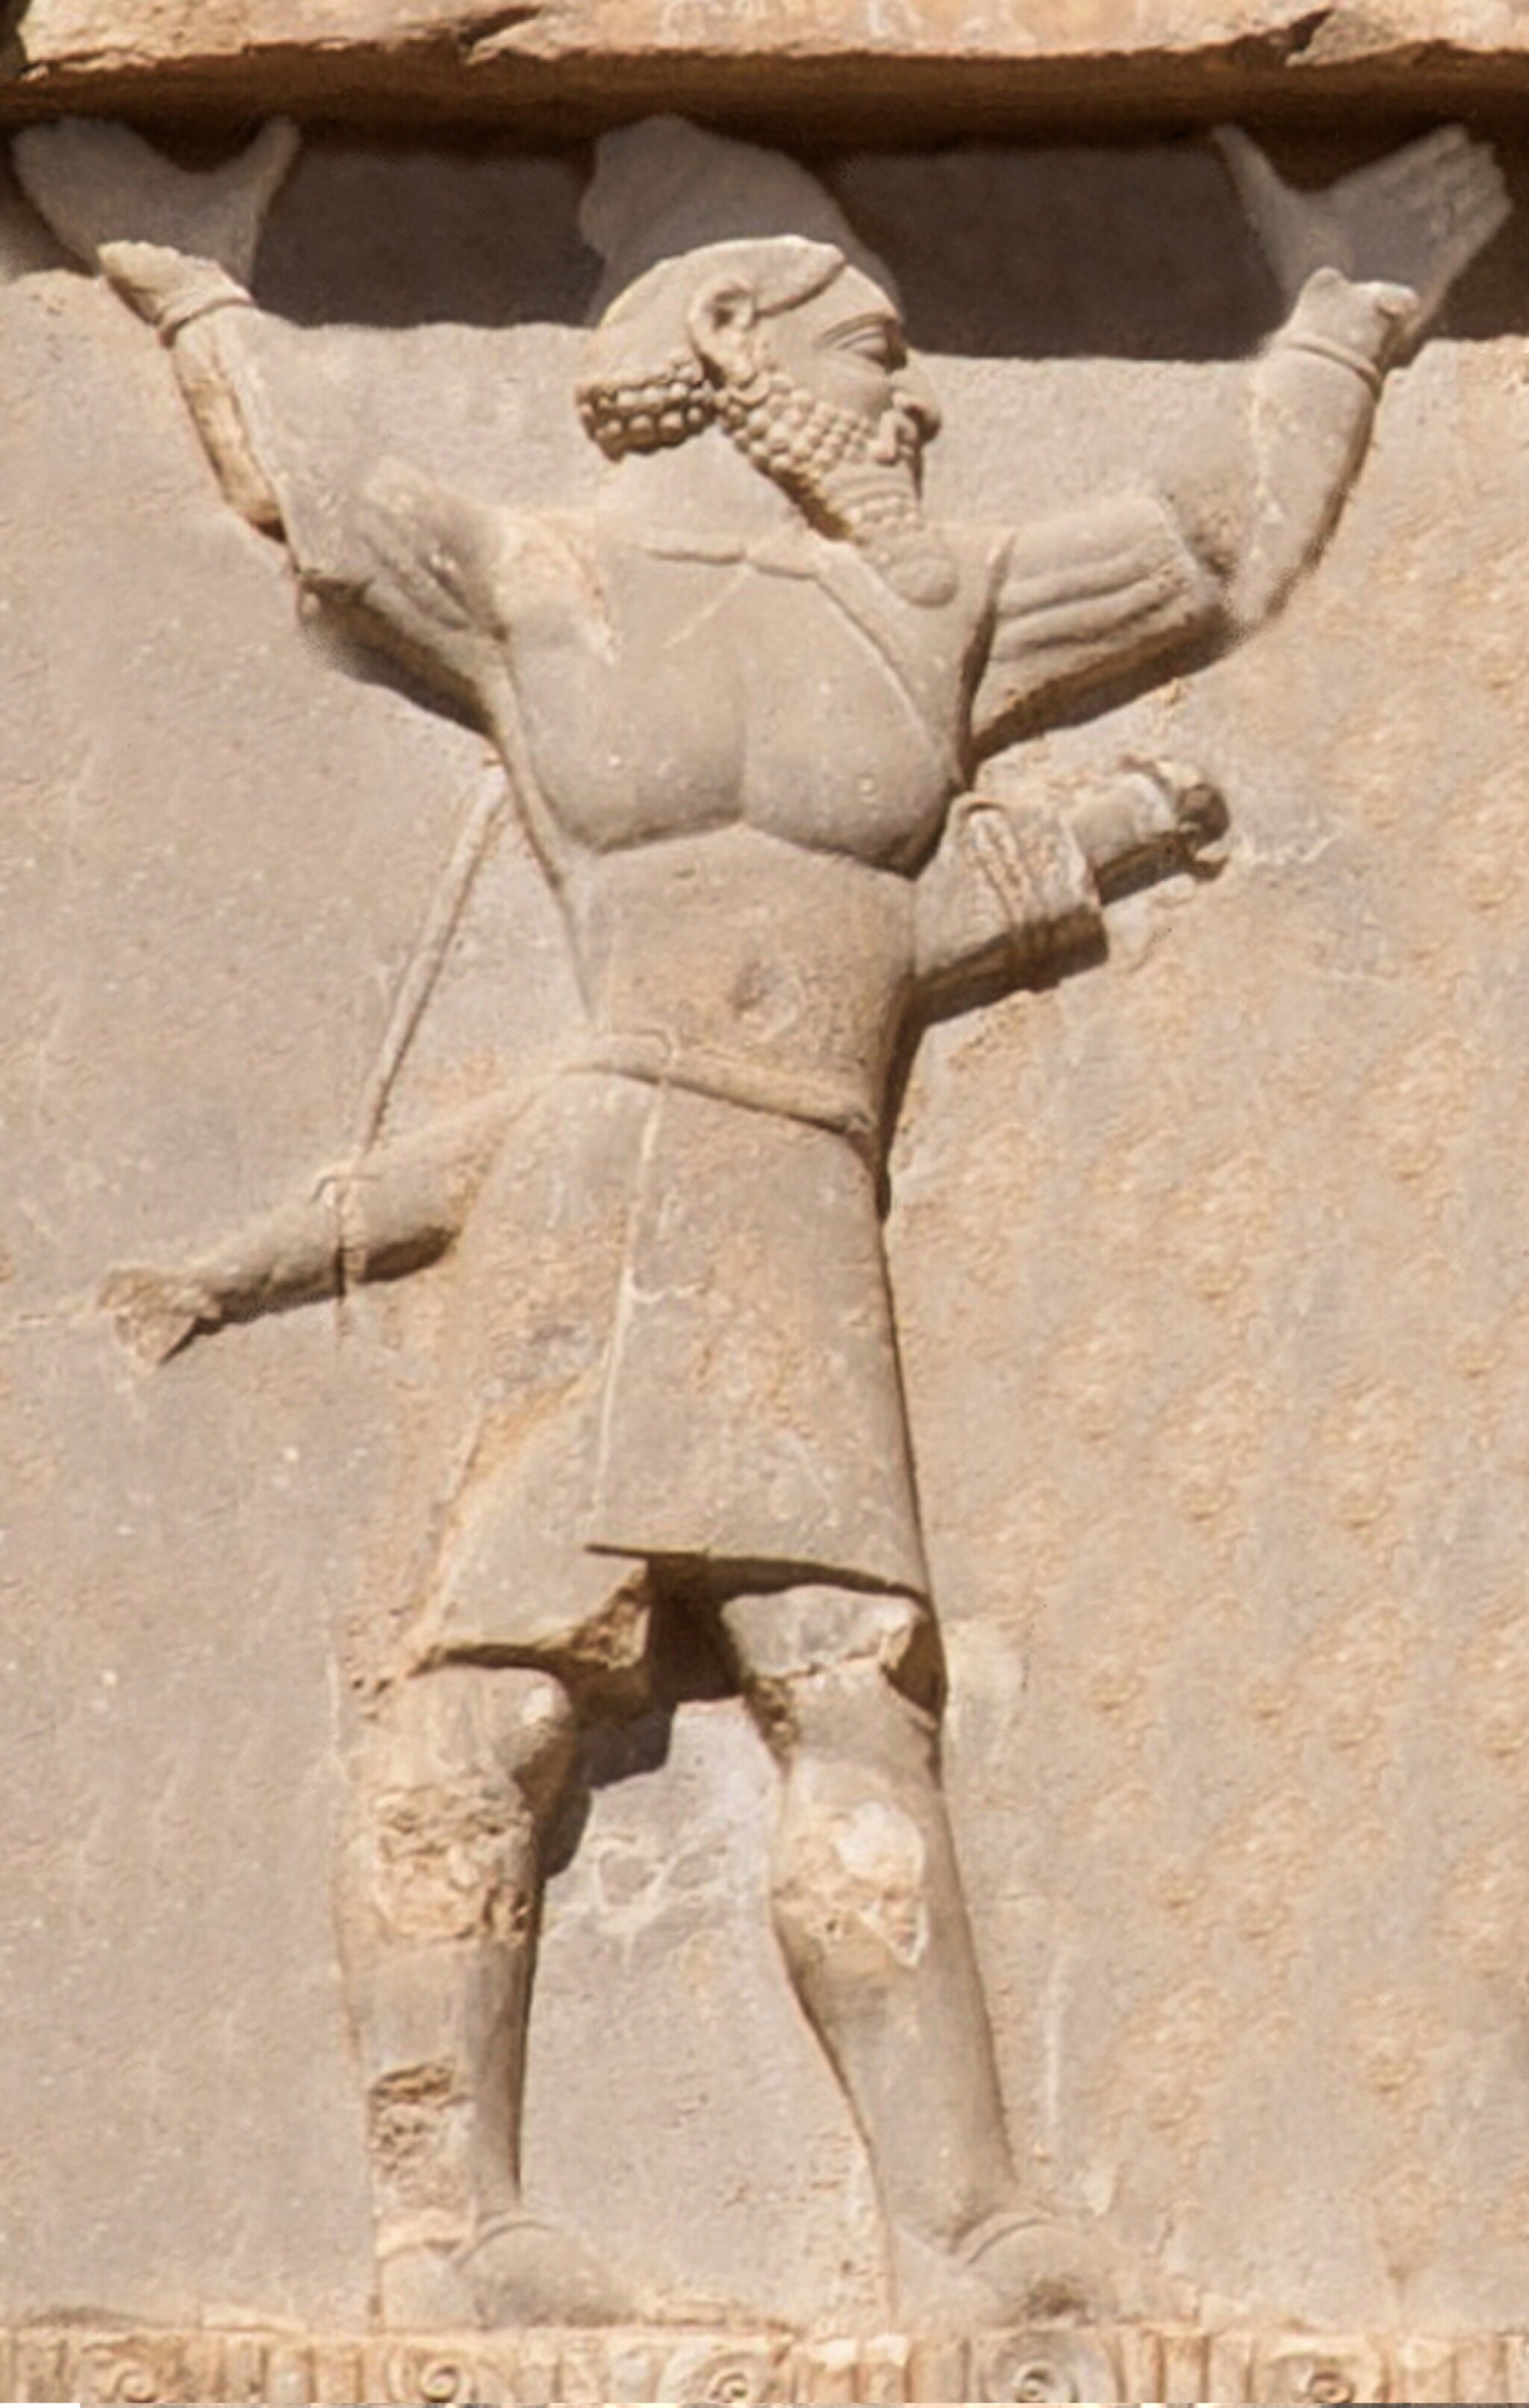
Title: Xerxes detail Hidush enhanced
Description: Xerxes detail Hidush
Date: 2018-10-19
Categories: Tomb of Xerxes I, Extracted images